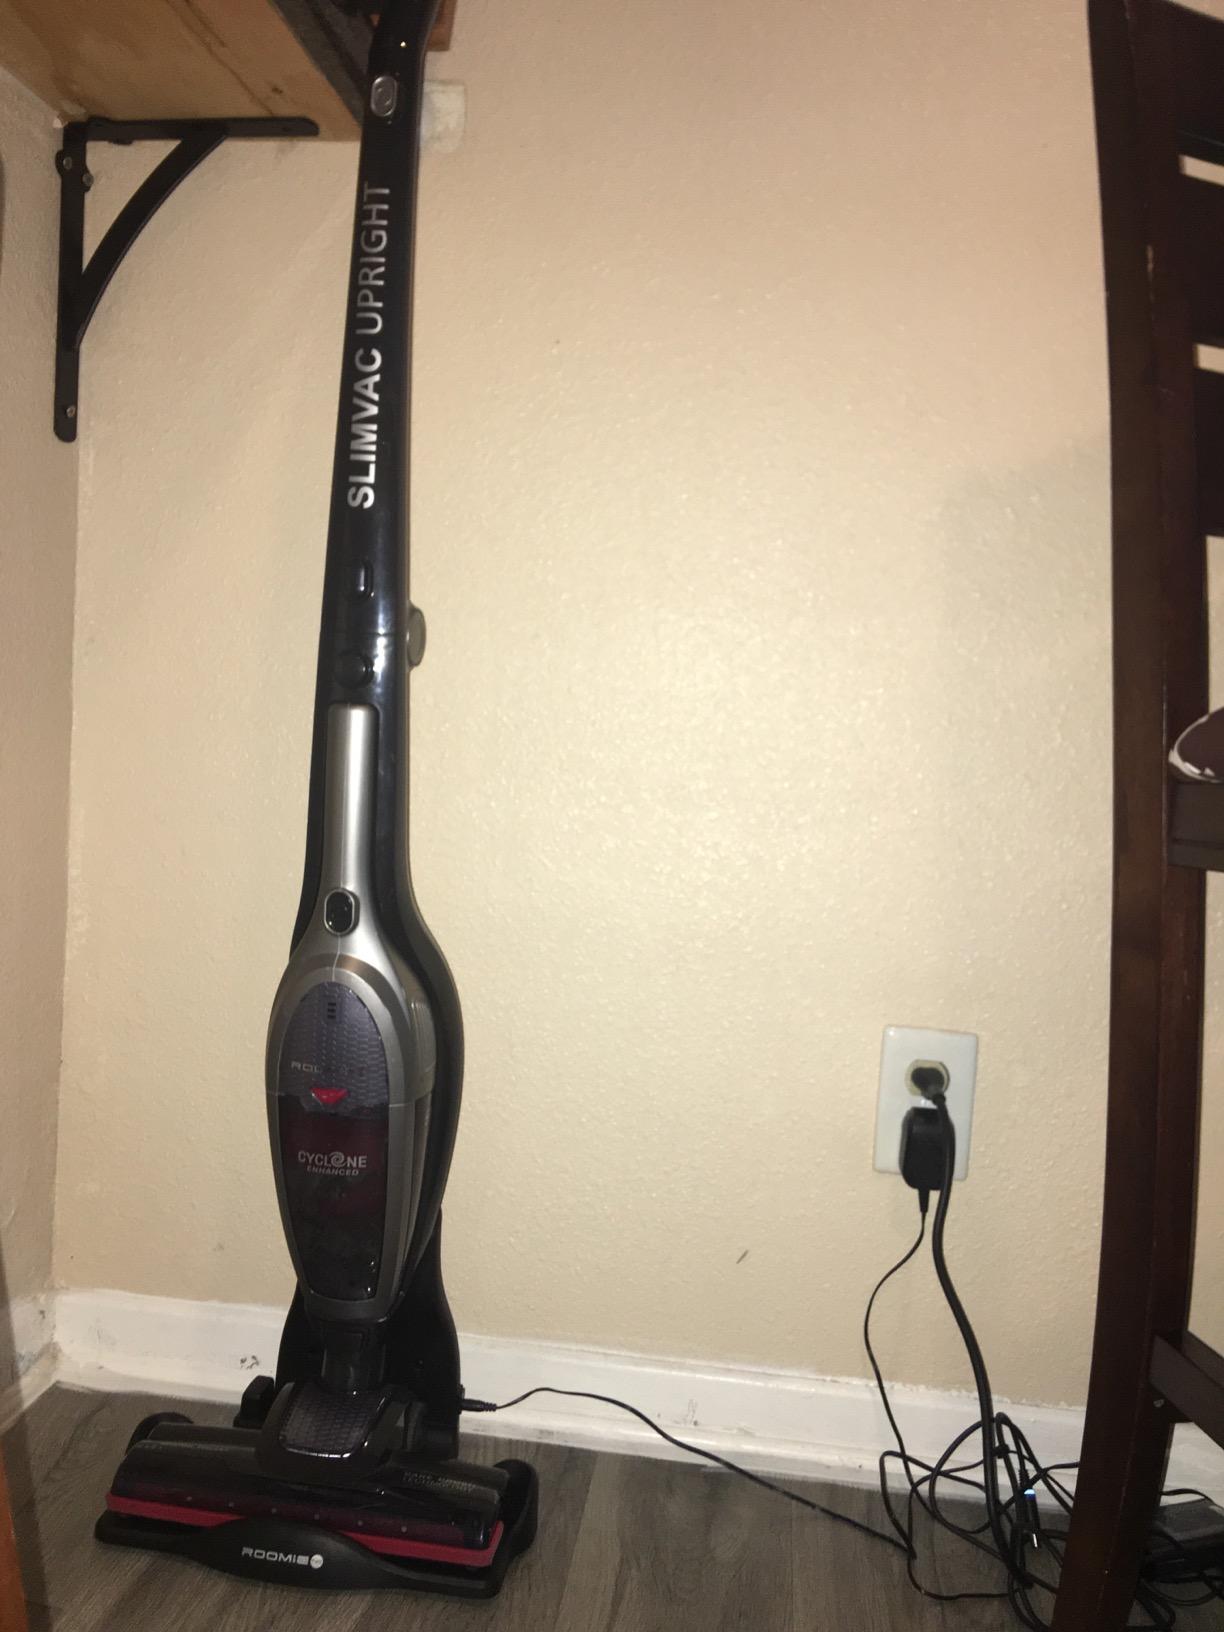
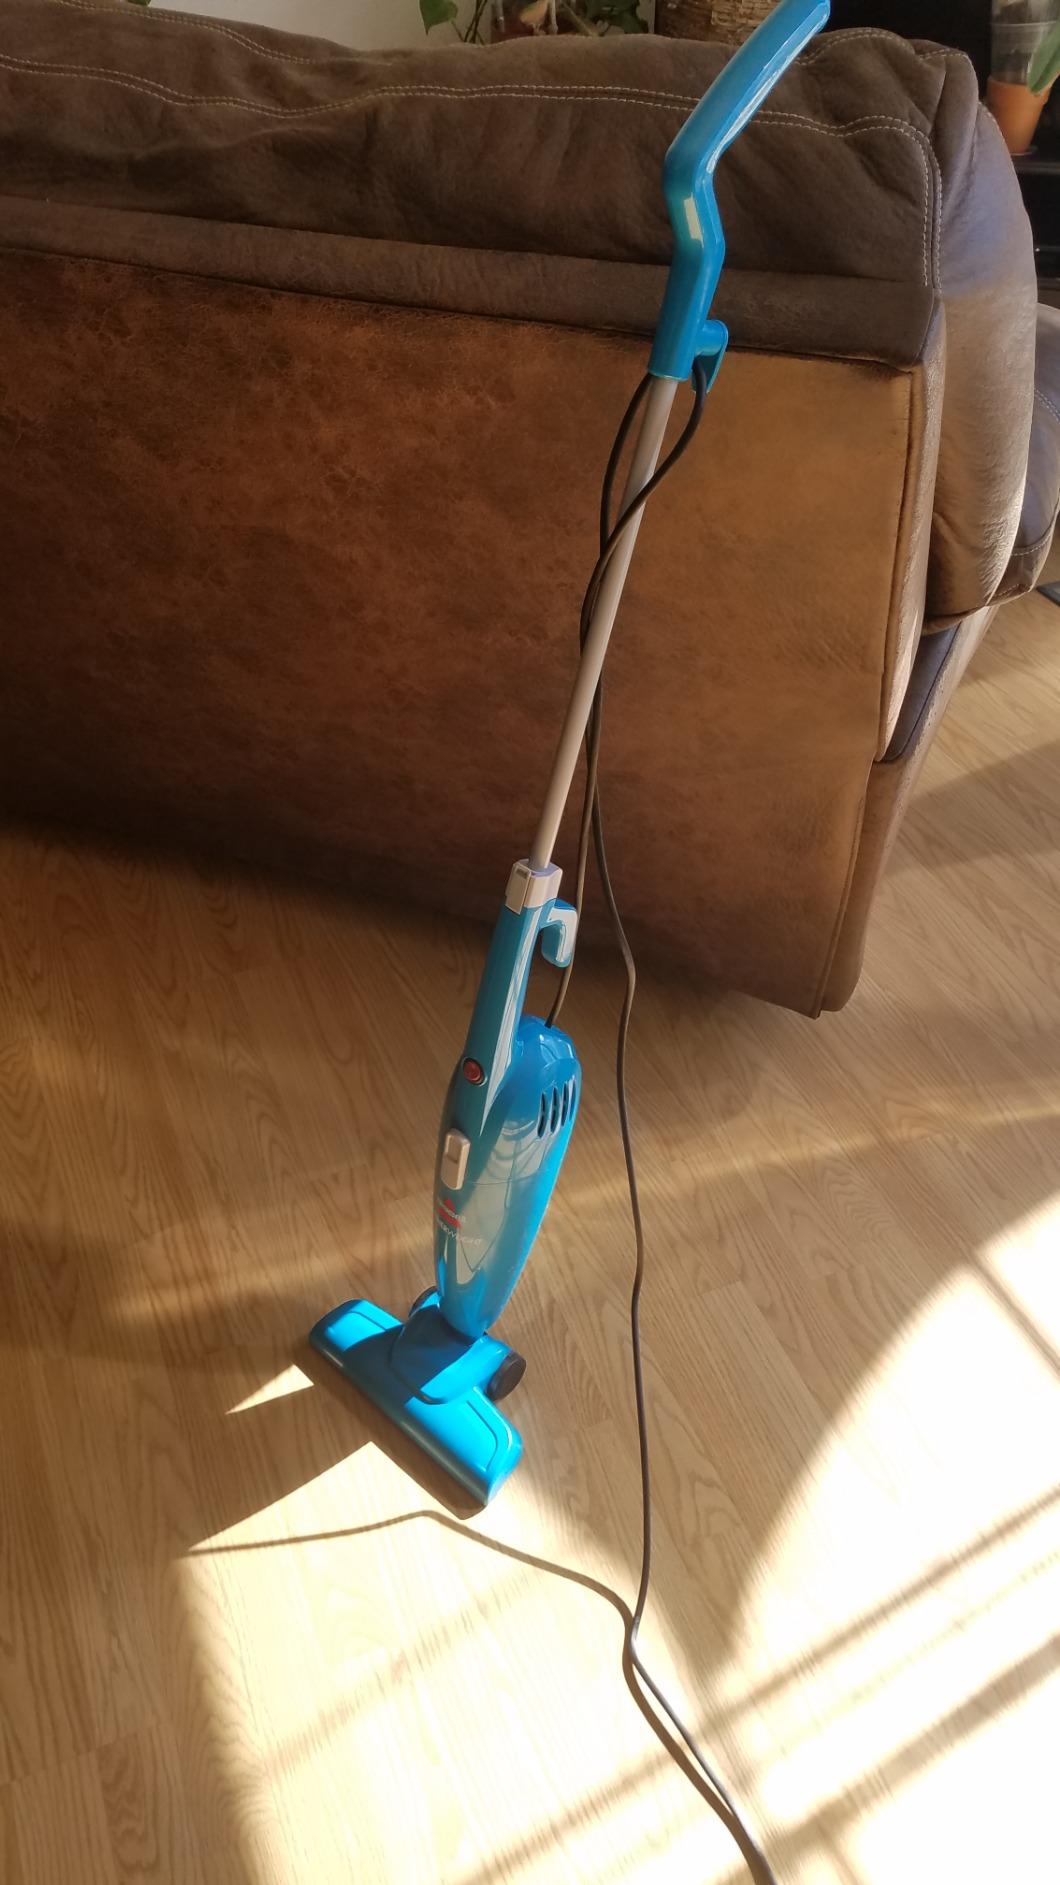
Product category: items_vacuum
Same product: no